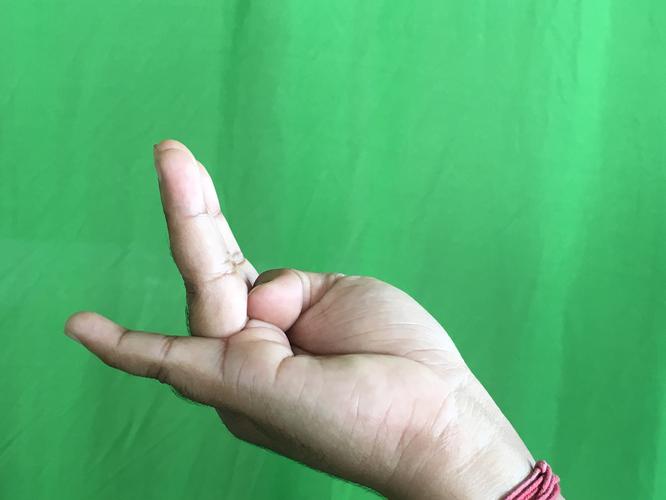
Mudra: Chaturam
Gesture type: single_hand